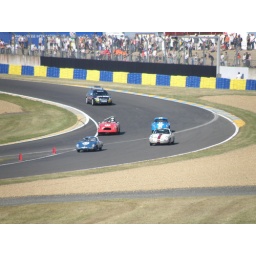
Followed by a safety car of course. Sixties era sports cars aren't known for their crash test scores.